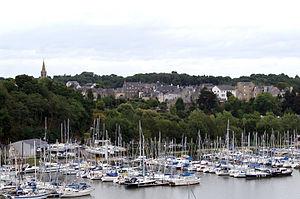
la ville de La Roche-Bernard et son port de plaisance sur La Vilaine.
L'estuaire de la Vilaine est le dernier parcours de ce fleuve qui court de la Mayenne jusqu'à l'océan Atlantique où elle se jette dans le Mor braz, entre la commune de Billiers sur la rive droite côté nord et la commune de Pénestin sur la rive gauche côté sud, dans le département du Morbihan. L'estuaire est aujourd'hui fermé par le barrage d'Arzal, puis il s'élargit nettement entre la commune de Muzillac sur la rive droite, et le bourg de Tréhiguier au nord-est de Pénestin sur la rive gauche.
La Roche-Bernard [la ʁɔʃ bɛʁnaʁ] est une commune française, chef-lieu du canton de La Roche-Bernard, située dans le département du Morbihan et la région Bretagne. Elle fait partie des douze communes de l'intercommunalité Arc Sud Bretagne et de l'arrondissement de Vannes.